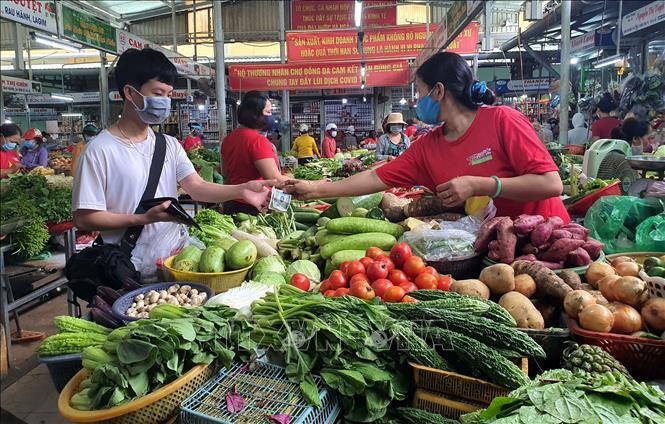
có một nam thanh niên đang mua hàng ở quầy hàng của cô gái mặc áo màu hồng